Bettino Craxi

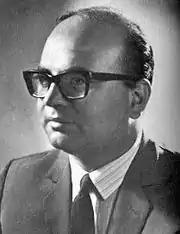
Craxi during the 1960s in his first years as deputy

Craxi was precocious and rose to many levels of public office at an early age. Meanwhile, he attended the faculty of Law in University of Milan and then the faculty of Political Science in Urbino, Craxi founded the "Socialist University Nucleus" joining the "New University" group and adhering to the CUDI (Italian Democratic University Centre), the student group that supported the left-wing forces.